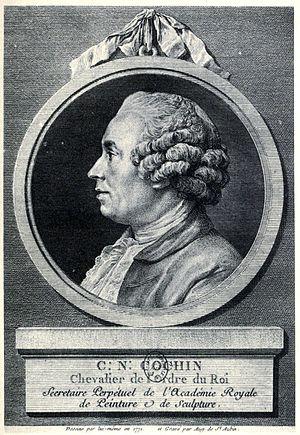
Portrait gravé français avec l'inscription: C: N: Cochin, Chevalier de l'Ordre du Roi, Secretaire Perpétuel de l'Académie Royale de Peinture et de Sculpture.